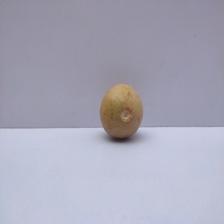
Size: Medium